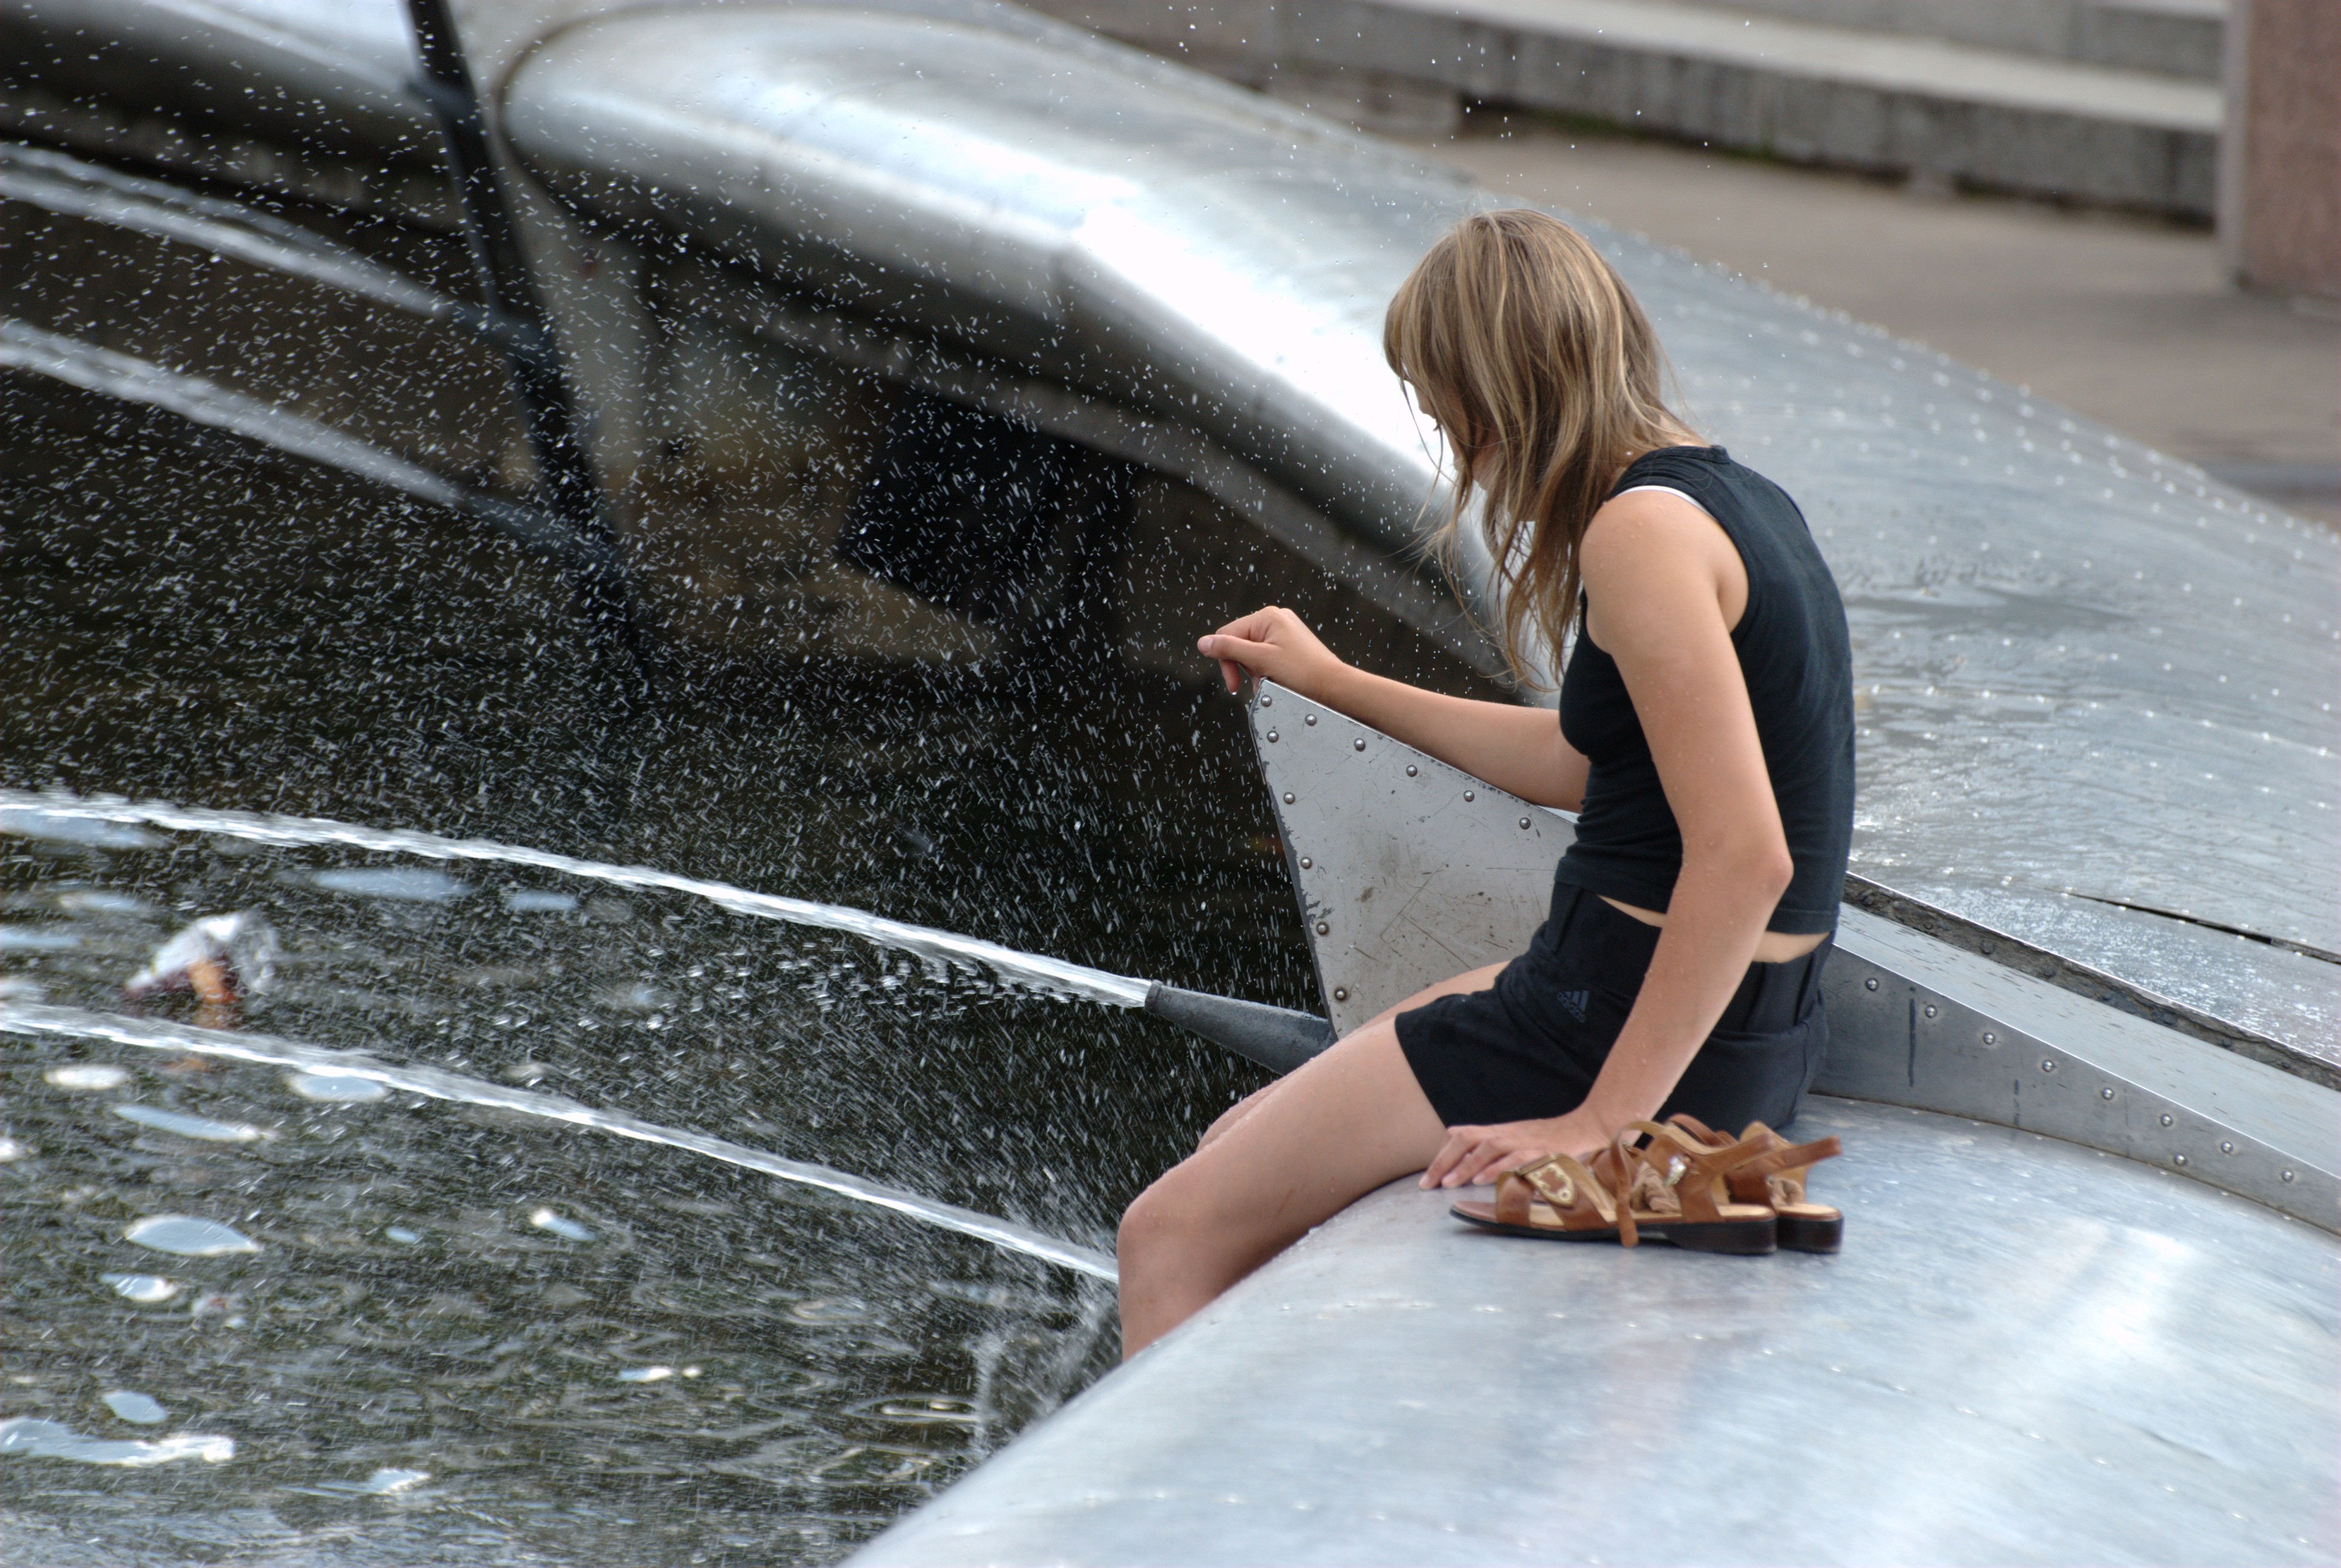
people, girl, woman, street, city, cityscape, leg, model, spring, fashion, nikon, clothing, lady, season, human body, candid, girls, dress, footwear, beauty, moscow, russia, d80, cityscapes, moskau, nikond80, moscou, photo shoot, human positions, high heeled footwear